Louis-Étienne Saint-Denis

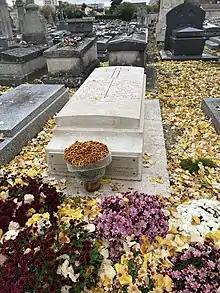
Grave in Sens.

Louis-Étienne Saint-Denis (22 September 1788 3 May 1856) was a member of the Mamelukes of the Imperial Guard, leading him to be known in his lifetime as "Mamelouk Ali". He was most notable as a faithful servant to Napoleon I during his two exiles on Elba and Saint Helena.